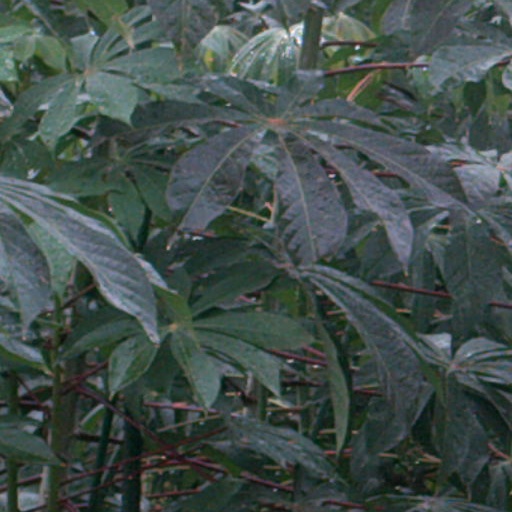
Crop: cassava